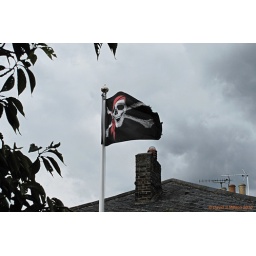
Seen flying over Ely's boat yard! Pirate boats for hire...